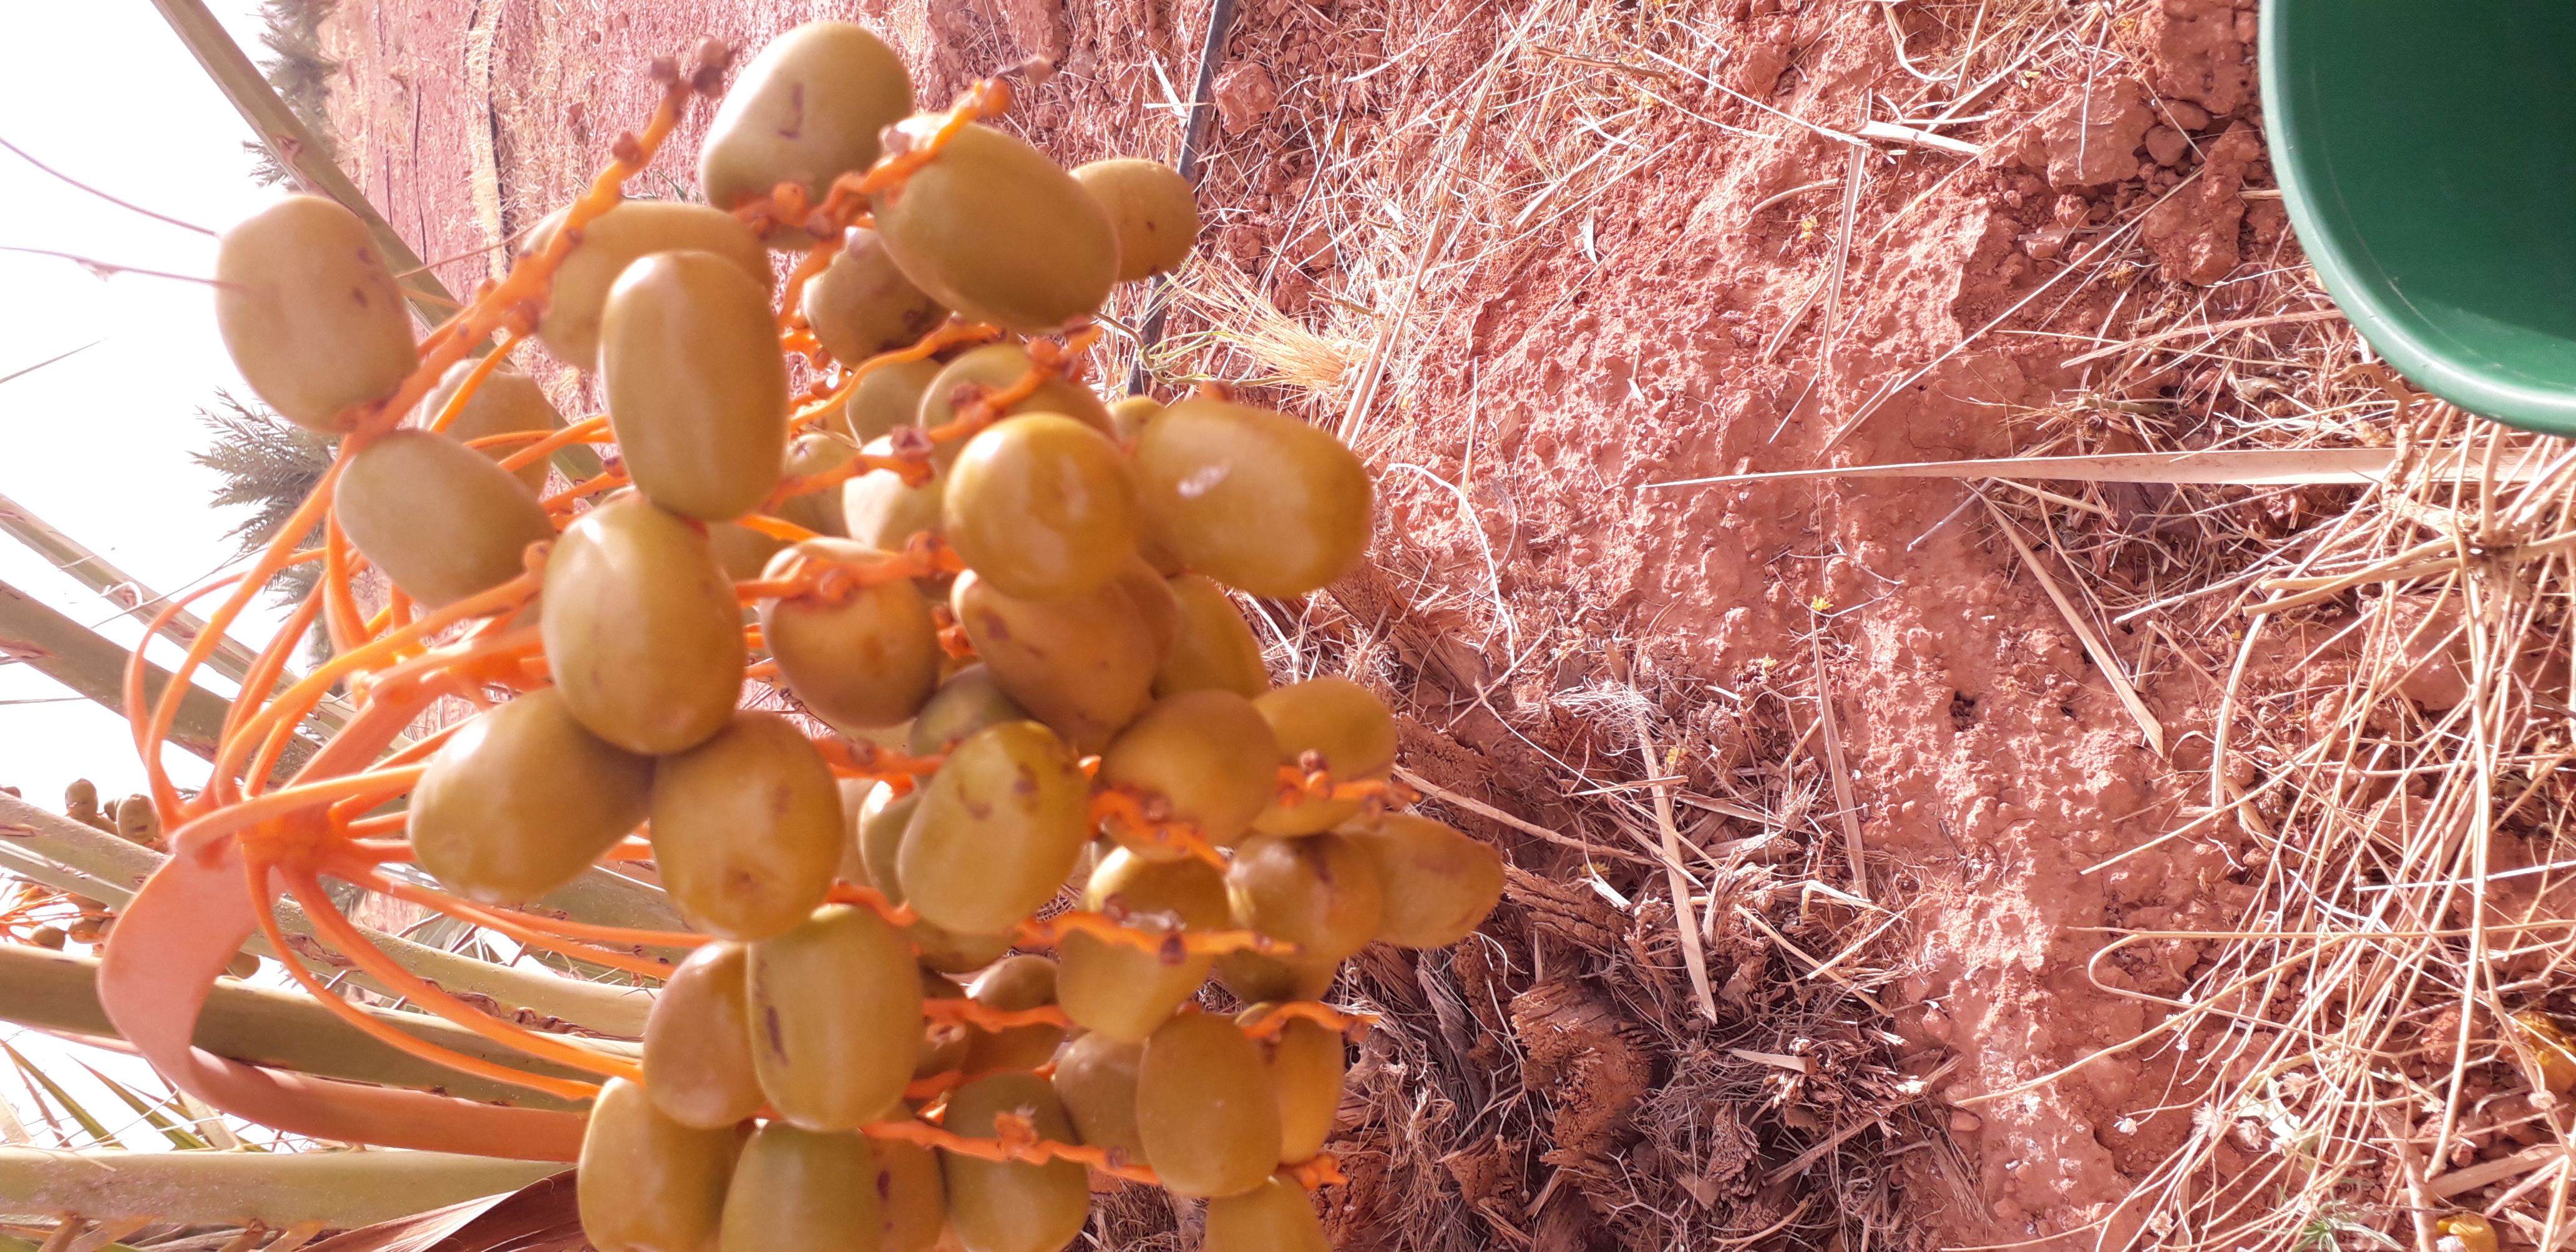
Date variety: Boufagous